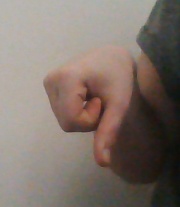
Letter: waw